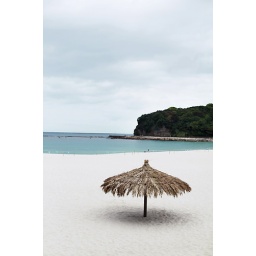
shirarahama beach in shirahama (&amp;quot;white sand beach&amp;quot;)